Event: Nepal Earthquake
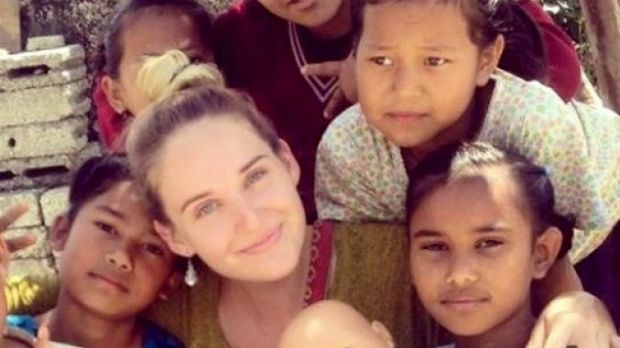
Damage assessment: no_damage